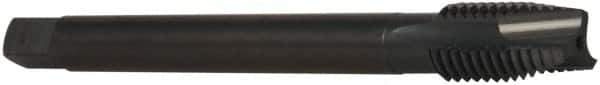
OSG - M12x1.75 Metric Coarse, 3 Flute, Oxide Finish, Vanadium High Speed Steel Spiral Point Tap - Plug Chamfer, Right Hand Thread, 110mm OAL, 1-21/32" Thread Length, 0.367" Shank Diam, 6H Class of Fit, Series 259
Item #: 40228702 Brand: OSG Model #: 2592301 Exact Tooling IR#: 04 Features and Benefits Plug chamfers are the most commonly used chamfer and are designed for efficiently threading through and blind holes. They have 3 to 5 threads. Oxide, also known as black oxide or steam oxide, is a surface treatment that prevents chip building, galling and welding on the workpiece. It is commonly used on low carbons, stainless steel and ferrous metals. Vanadium High Speed Steel (HSSE) is made of high speed steel, carbon, vanadium carbide and other alloys to increase abrasive wear resistance and toughness. It is commonly used in general applications on stainless steels and high silicon aluminums. Product Specifications Thread Size (mm) M12x1.75 Number of Flutes 3 Chamfer Plug Class of Fit 6H Finish/Coating Oxide Material Vanadium High Speed Steel Through Coolant NonThrough Coolant Thread Direction Right Hand Overall Length (Decimal Inch) 4.3310 Overall Length (mm) 110.00 Oversize No Thread Standard Metric Coarse Thread Length (Inch) 1-21/32 Series/List 259 Shank Diameter (Decimal Inch) 0.3670 Square Size (Decimal Inch) 0.2750 Material Application Alloy Steel; Carbon Steel; Cast Iron; Die Steel; Hardened Steel; Stainless Steel
Brand: OSG
Category: Hardware > Tools > Taps & Dies > Spiral-Flute Taps